Micanopy, Florida

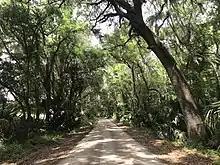
One of the several unpaved streets in Micanopy

Both Fort Defiance (1835–1836) and Fort Micanopy (1837–1843) were located here during the Second Seminole War. Some of the bloodiest battles of that war took place along the road southwest from Fort Micanopy to Fort Wacahoota, just inside modern Alachua County. A recent archaeological study has verified both forts as well as the location of two battlefields within the town limits: the Battle of Micanopy and the Battle of Welika Pond (1836).